Edward Wellington Pahala Tambunan

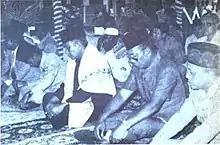
EWP Tambunan (second from right) and Amirmachmud (third from right) attending a Muslim religious ceremony. Although he was a Christian, Susilo Bambang Yudhoyono remarked him as having "a high sense of tolerance".

Tambunan was a Christian Protestant. He was a member of the Batak Christian Protestant Church.